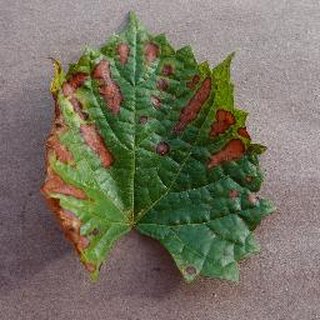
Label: grape_esca_black_measles